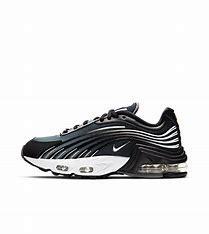
Brand: Nike
Model: Tuned 1 Essential